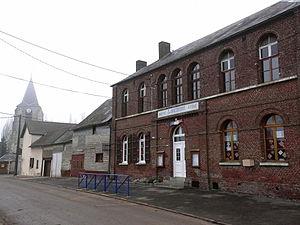
Lavacquerie est une commune française située dans le département de l'Oise, en région Hauts-de-France.